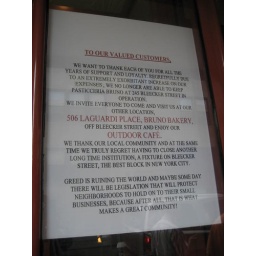
sign in Bruno's Pastry window Jul 25 2007